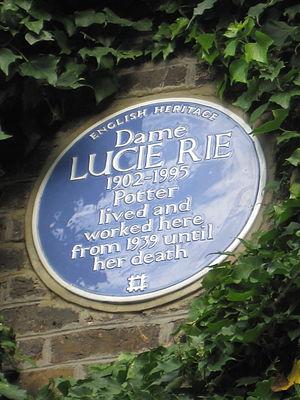
Lucie Rie, née Lucie Gomperz le 16 mars 1902 à Vienne et morte le 1ᵉʳ avril 1995 à Londres est une céramiste autrichienne naturalisée britannique.